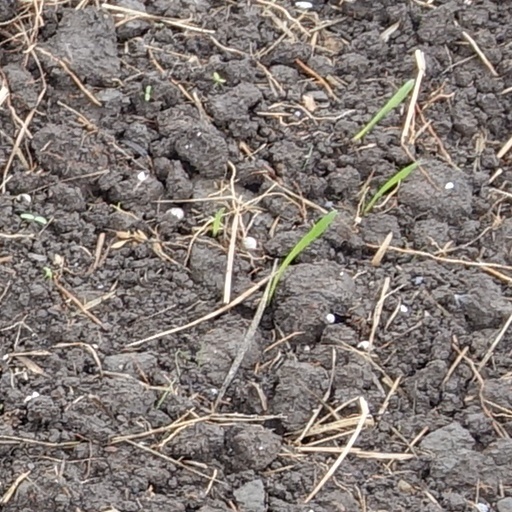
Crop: wheat